Pete McCloskey

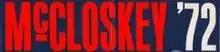
1972 presidential campaign bumper sticker

In the 1972 Republican Party presidential primaries McCloskey campaigned on a pro-peace/anti-Vietnam War platform and obtained 19.7 percent of the vote against incumbent President Richard M. Nixon in the New Hampshire primary. At the New Mexico Republican Party state convention Rep. Manuel Lujan Jr. cast a decisive vote that resulted in McCloskey being awarded a national convention delegate. Consequently, at the Republican National Convention in Miami Beach, Florida, Rep. McCloskey received one vote (out of 1,348) from a New Mexico delegate; all other votes cast went to Nixon. In 2016, McCloskey published a tribute to Lujan titled "An Honest Public Servant".